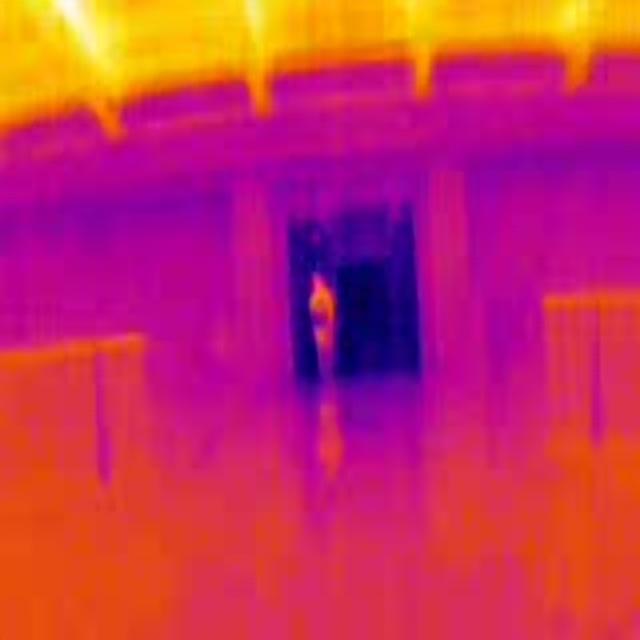
Detected objects:
label: person